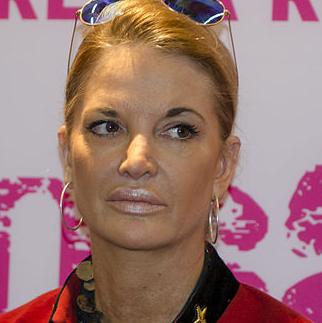
Age: 52